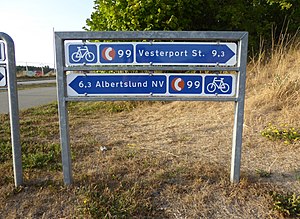
Supercykelsti / Supercykelstier i Danmark
Skilte for C99 Albertslundruten ved Vestvolden.
En Supercykelsti er en cykelsti som er anlagt for at øge cyklisternes fremkommelighed og komfort i trafikken. Formålet med anlæggelsen af supercykelstier er især at skabe bedre betingelser for cykelpendlere og dermed gøre cykeltransport til et mere attraktivt alternativ til bilen eller kollektiv transport. Stierne anlægges så de følger de mest direkte ruter og forbinder fortrinsvis større by- og boligområder med knudepunkter som uddannelsesinstitutioner og områder med mange arbejdspladser. Supercykelstierne er markeret med et skilt med et hvidt 'C' på en orange cirkel eller som en orange stribe langs kanten af selve stien. Etableringen af supercykelstierne finansieres af de enkelte kommuner med støtte fra Statens Cykelpulje på 40%.